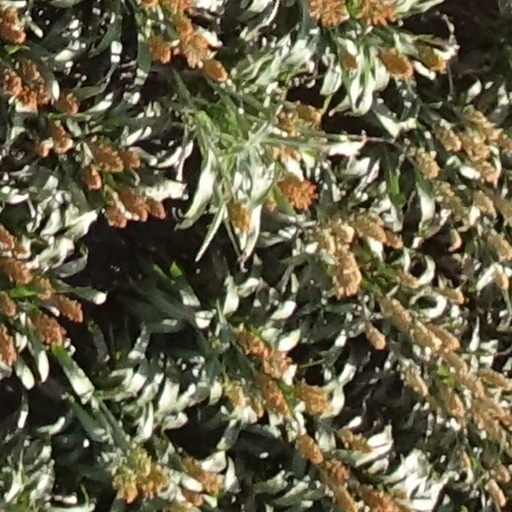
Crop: sorghum